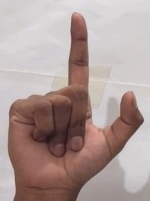
ASL sign: L